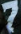
Number: 7